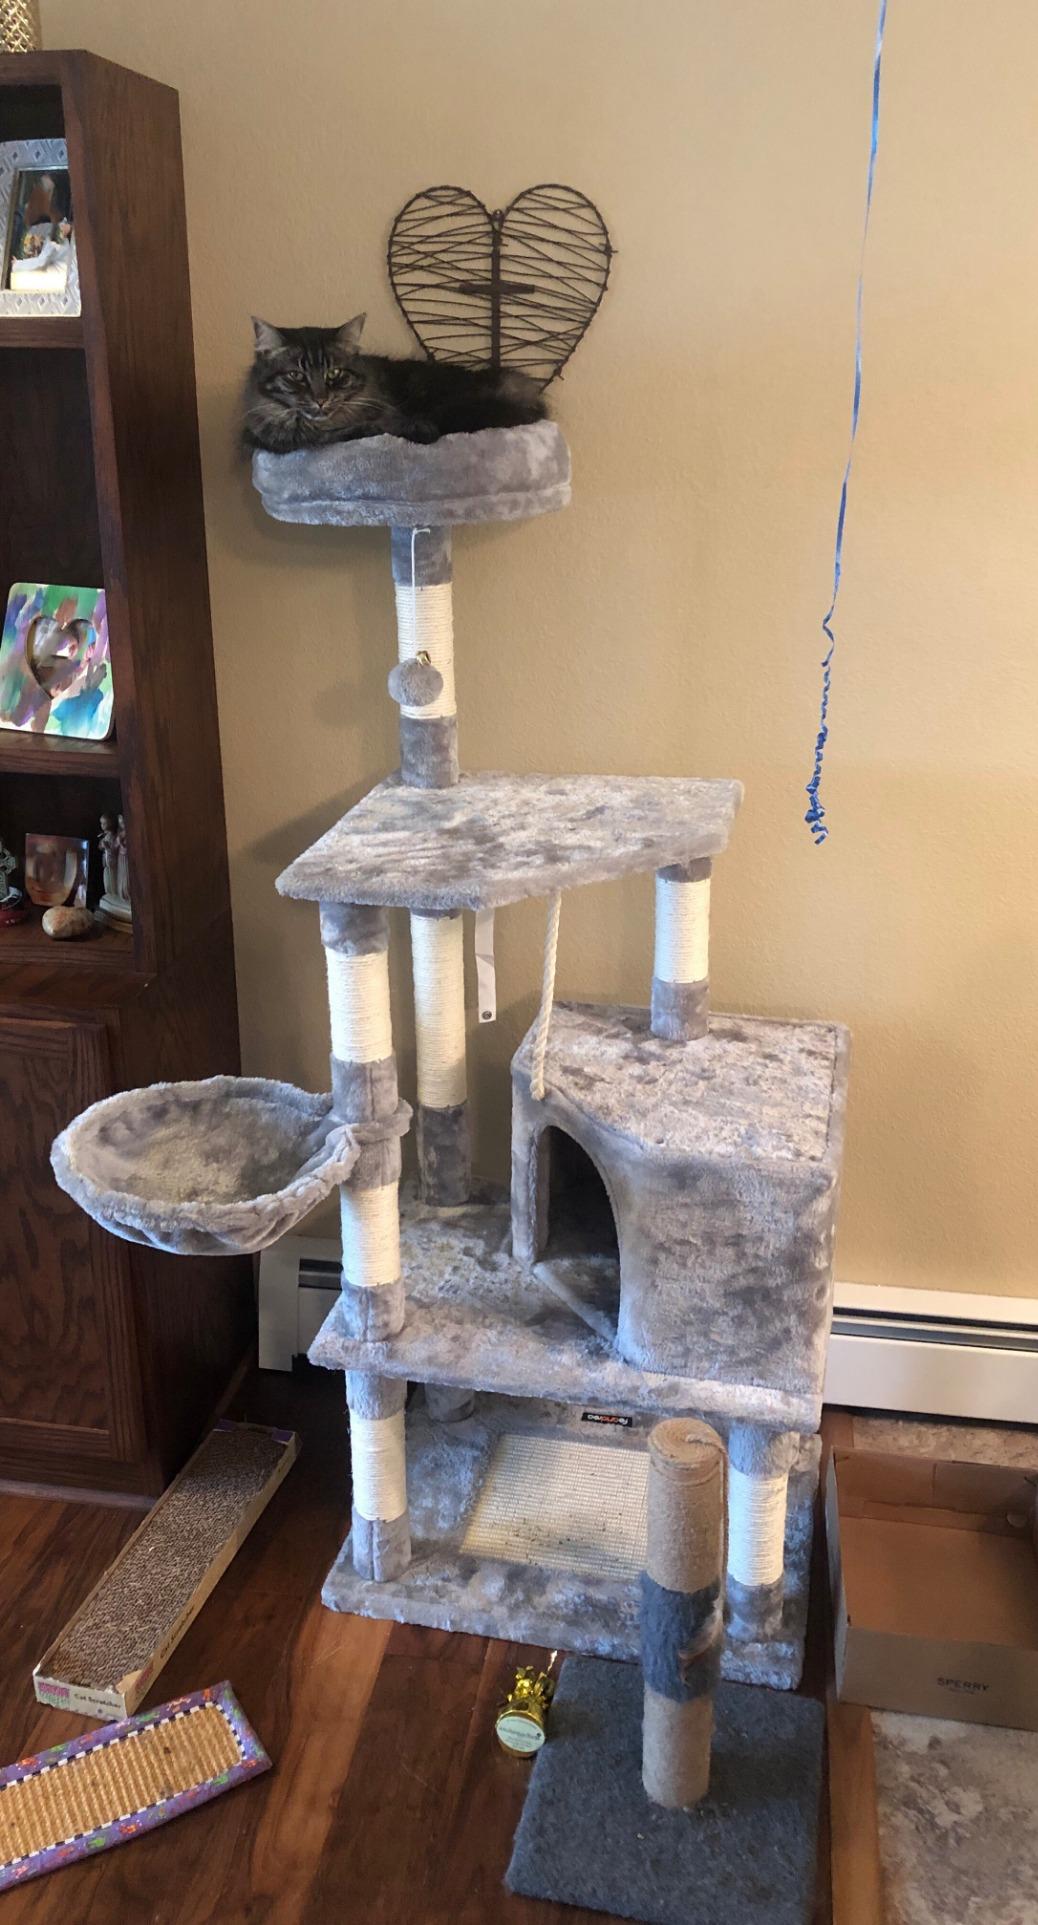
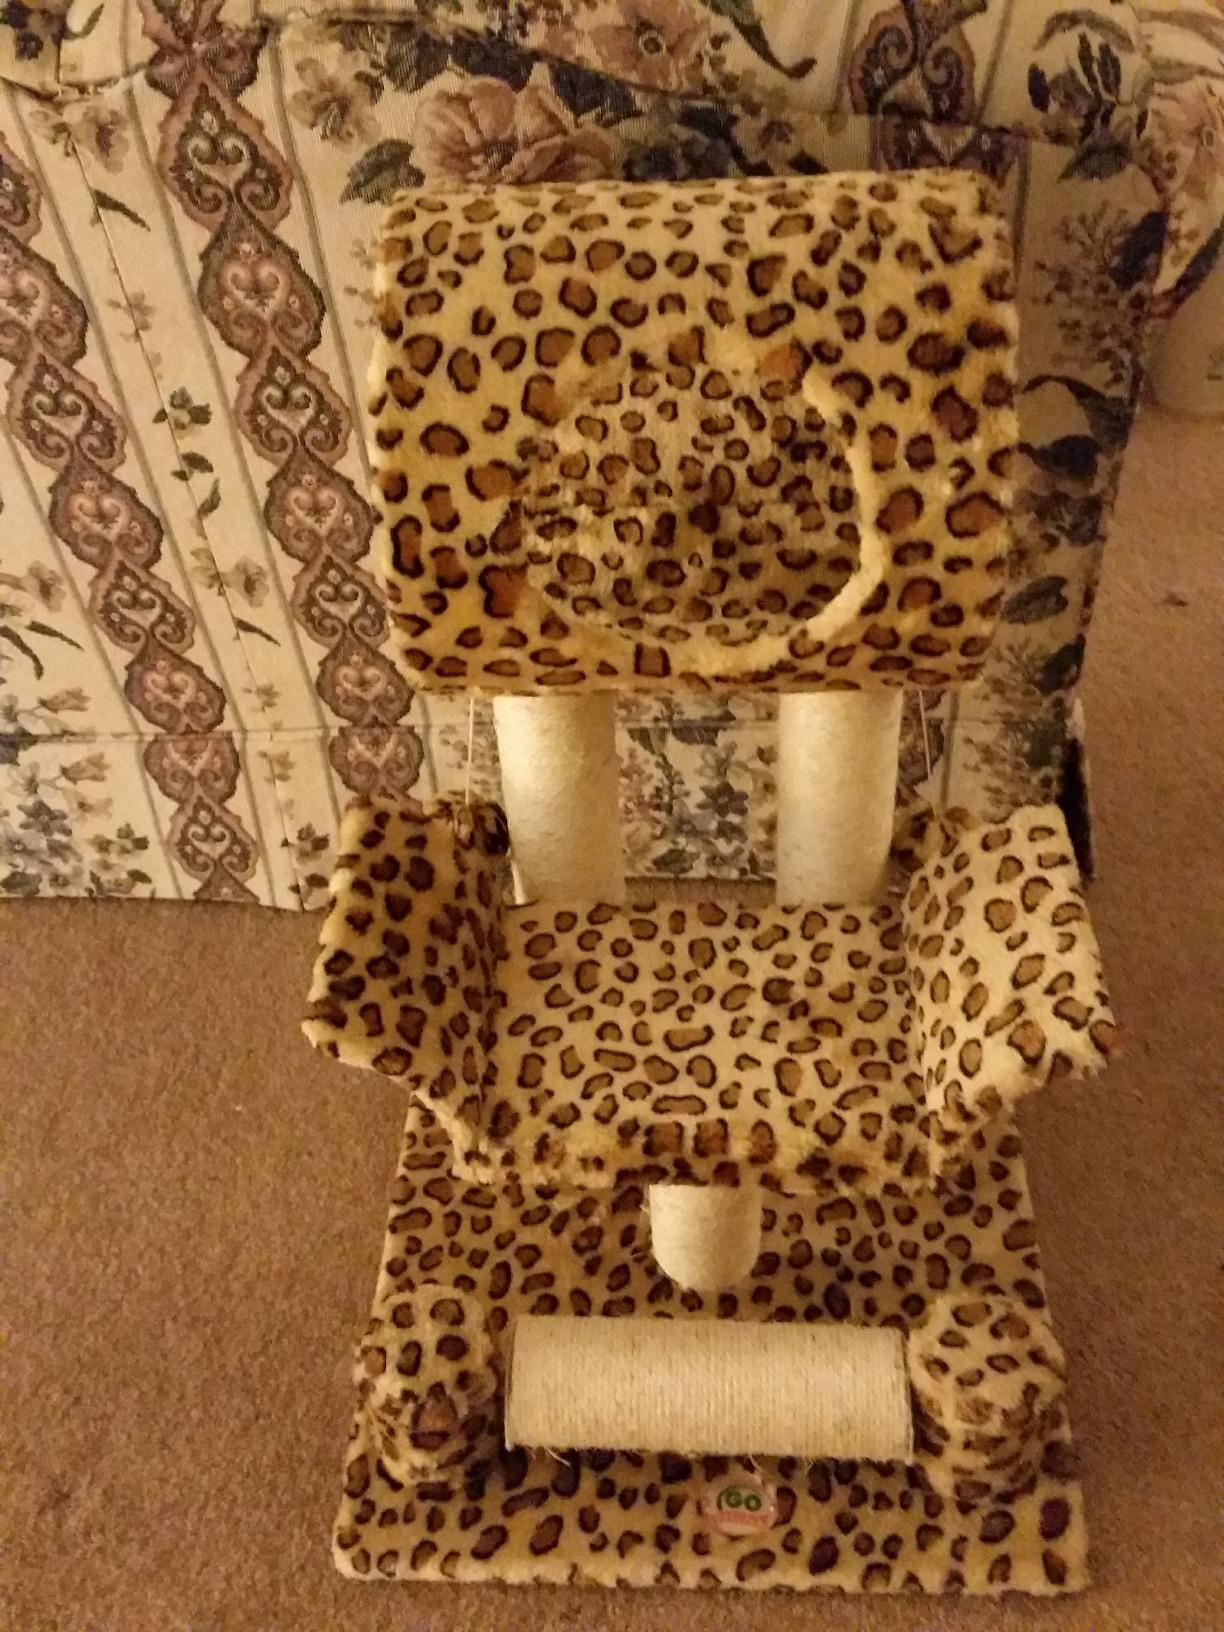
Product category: items_cat tree
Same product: no